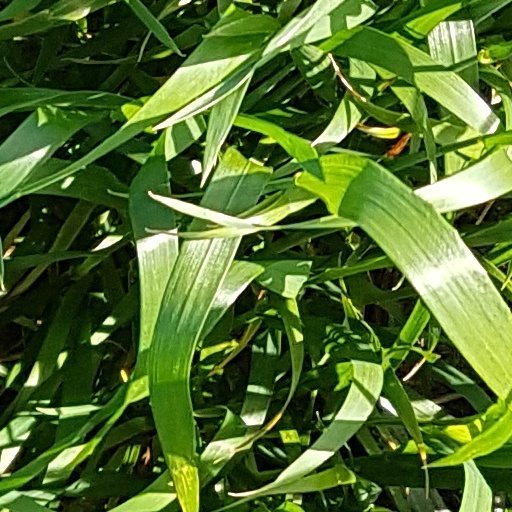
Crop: wheat